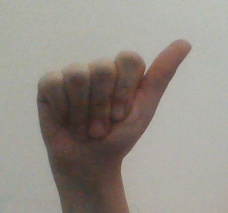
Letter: dhad